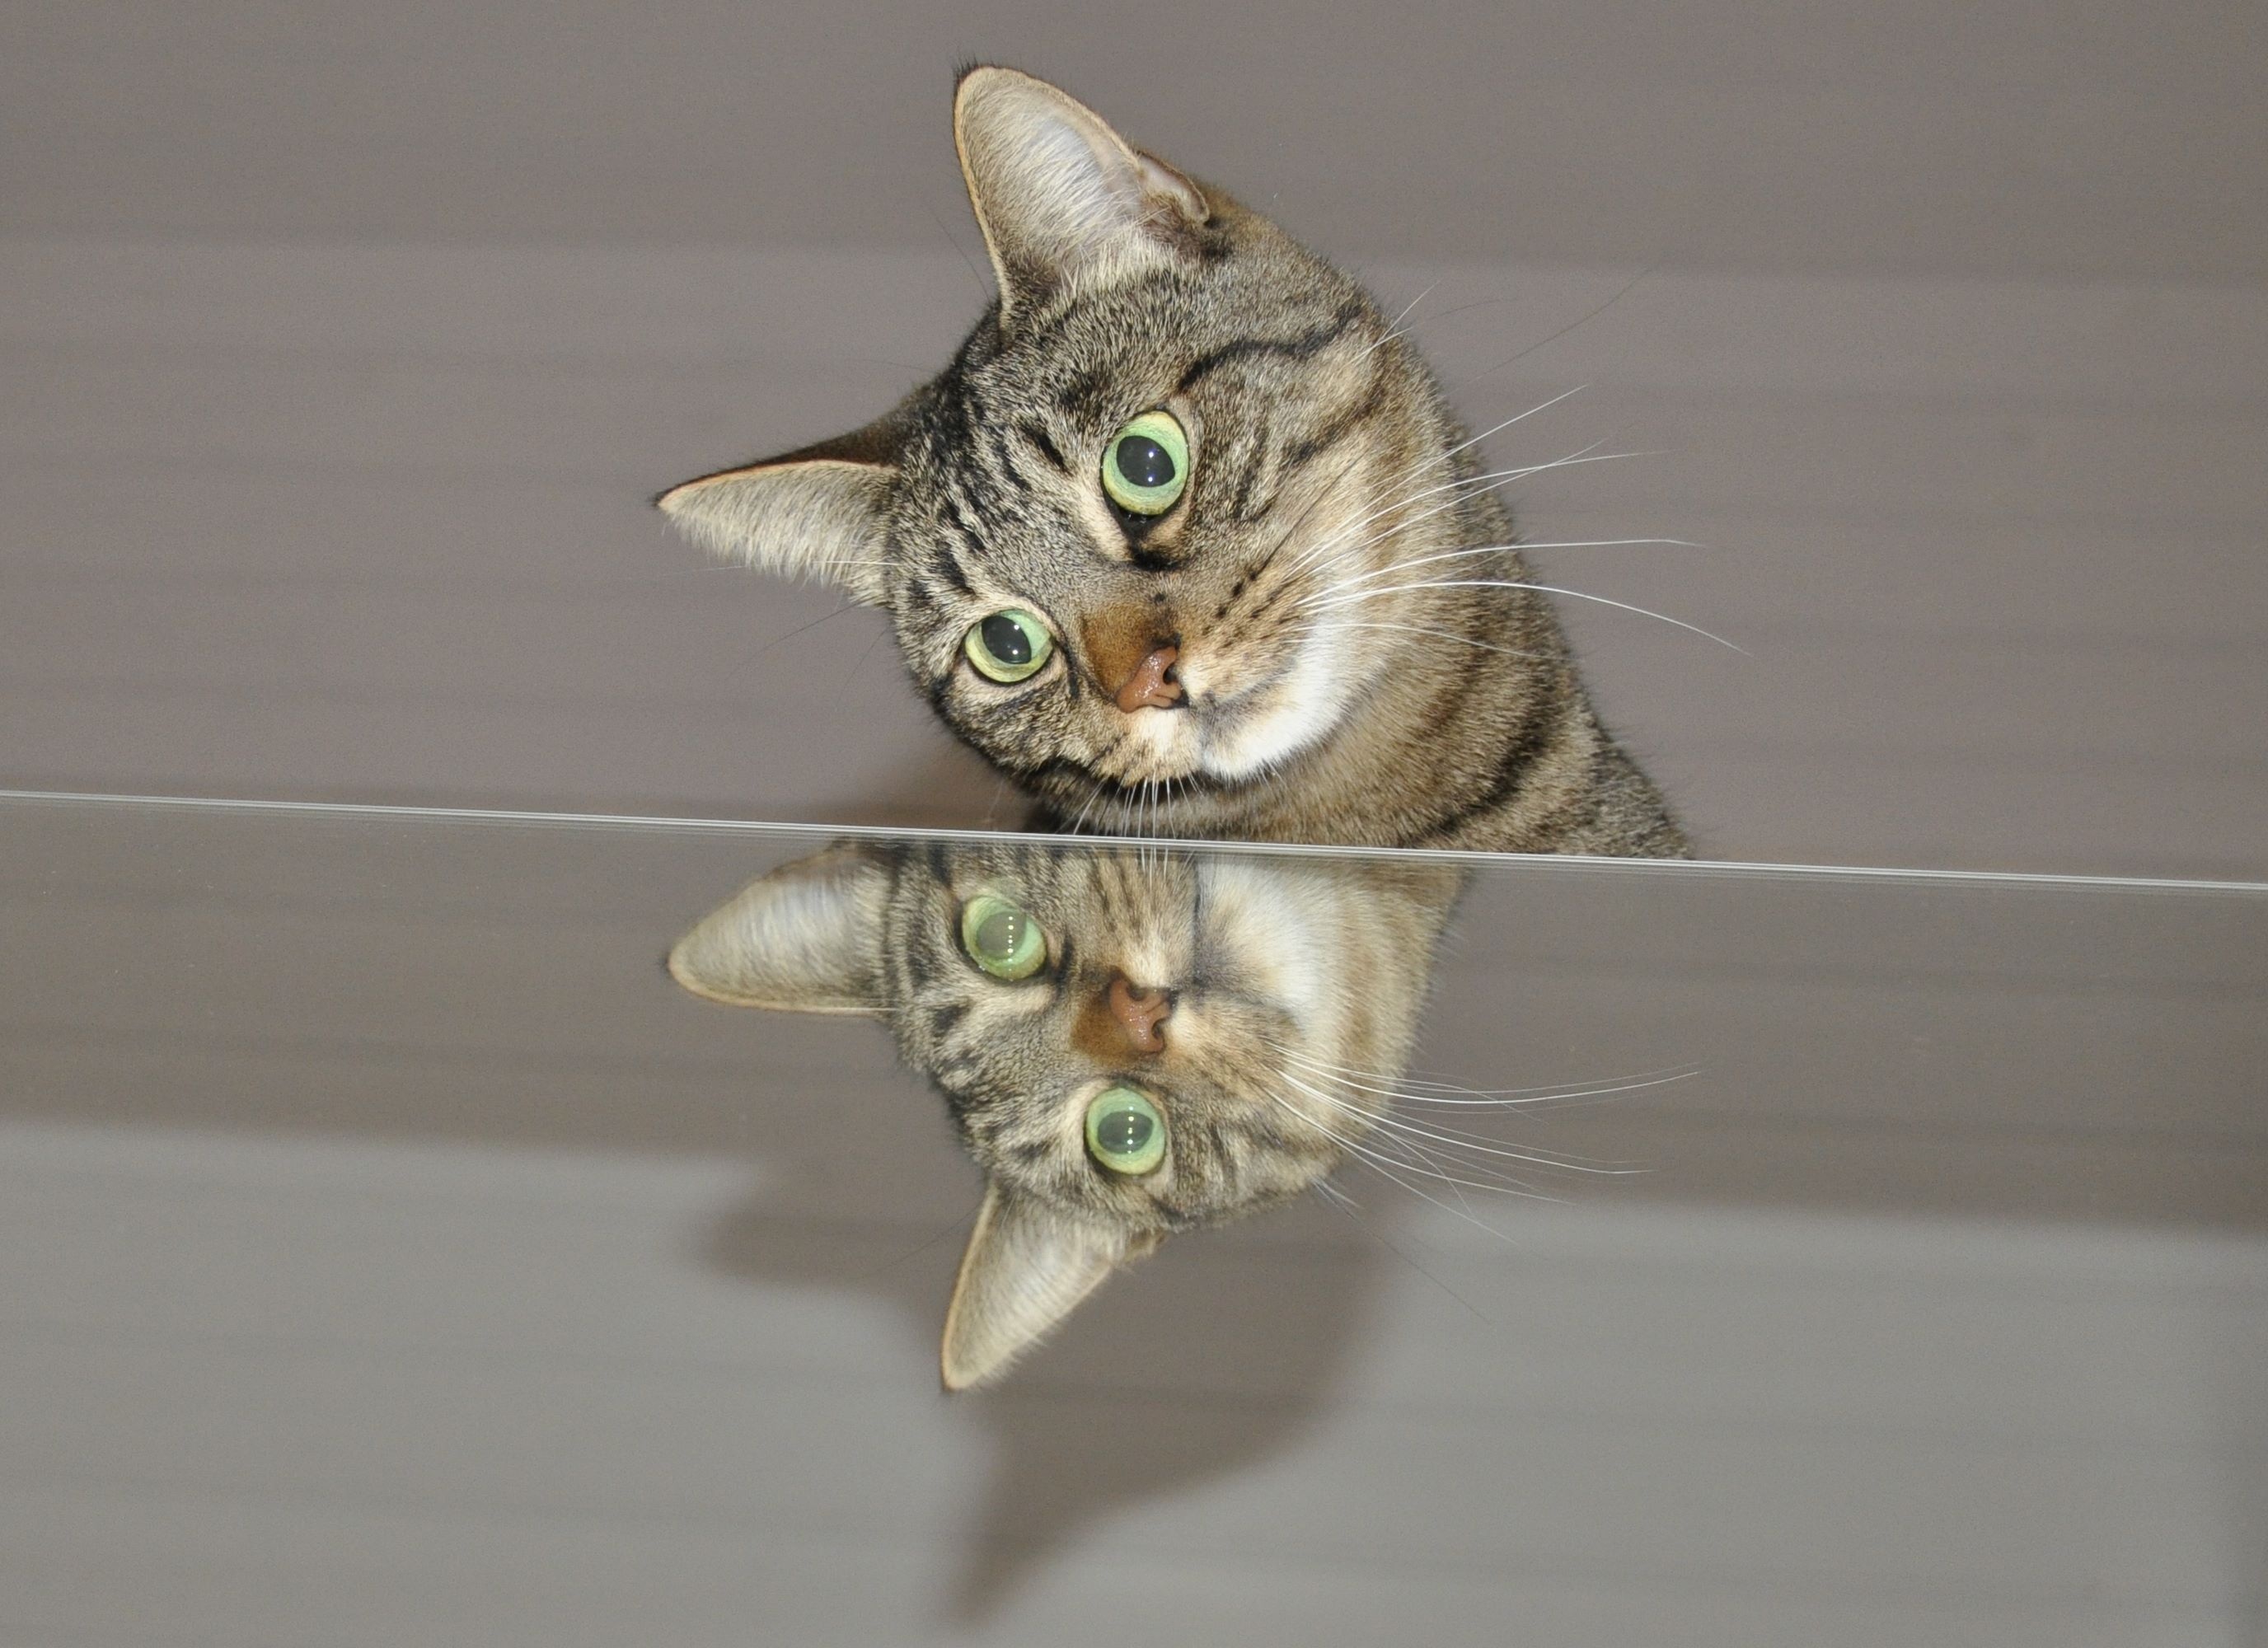
cat, mammal, whiskers, animals, mirror, vertebrate, animal world, domestic cat, mirroring, small to medium sized cats, cat like mammal